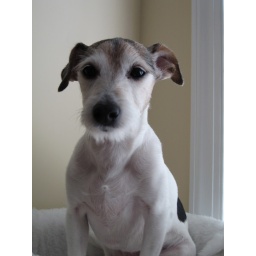
Buttercup sitting on Callie's cat condo watching the hermit crabs in Janet's office.